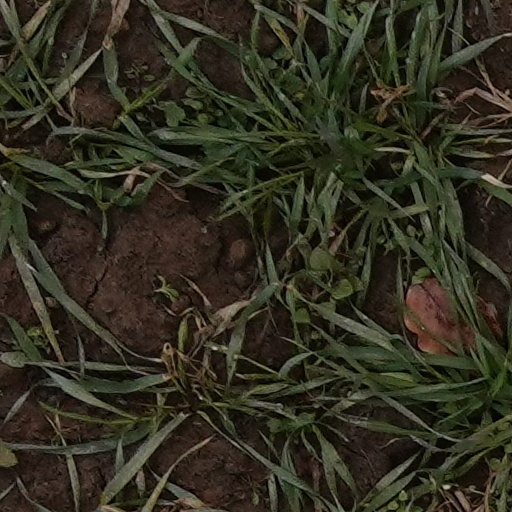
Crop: wheat